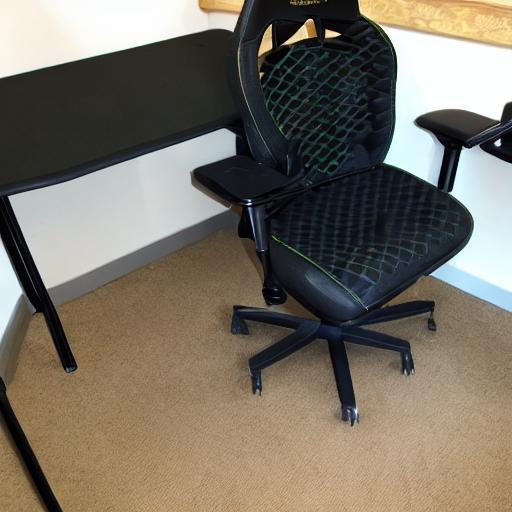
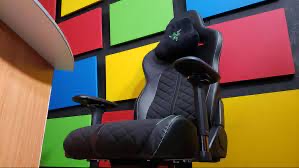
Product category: items_chair
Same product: no